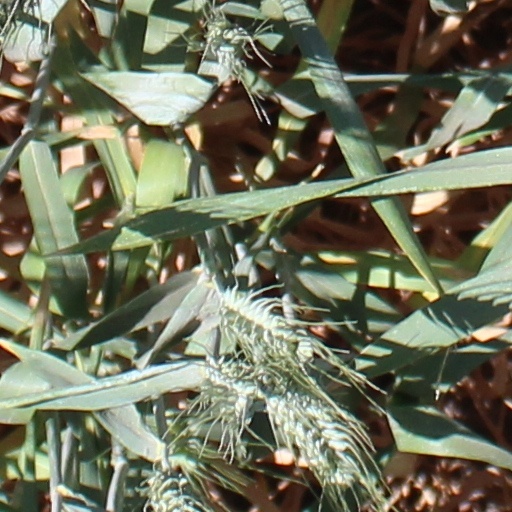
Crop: wheat